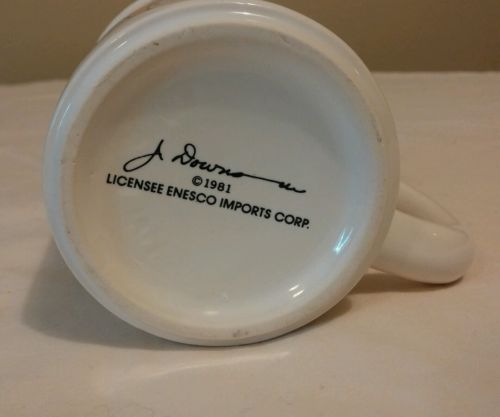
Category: mug